Record producer

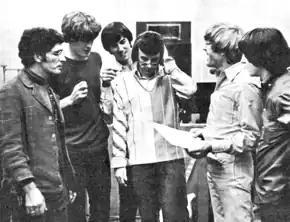
Phil Spector producing Modern Folk Quartet, 1966

Across the 1960s, popular music increasingly switched from acoustic instruments, like piano, upright bass, acoustic guitar, and brass instruments, to electronic instruments, like electric guitars, keyboards, and synthesizers, employing instrument amplifiers and speakers. These could mimic acoustic instruments or create utterly new sounds. Soon, by combining the capabilities of tape, multitrack recording, and electronic instruments, producers like Phil Spector, George Martin, and Joe Meek rendered sounds unattainable live. Similarly, in jazz fusion, Teo Macero, producing Miles Davis's 1970 album "Bitches Brew", spliced sections of extensive improvisation sessions.